South Stoneham House

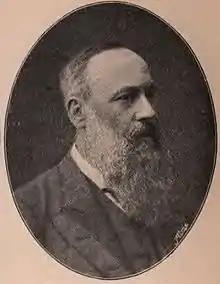
Samuel Montagu, 1st Baron Swaythling, was the last owner of South Stoneham House before it was sold to the University.

Edmund Dummer was declared bankrupt in 1711 and he died in debtors' prison two years later. His cousin Thomas, a lawyer who had acquired the manor on Edmund's behalf, fought a lawsuit attempting to gain control of the property; however in 1716, Edward Nicholas of Newton Valence took ownership of South Stoneham, purchasing it from Edmund Dummer's daughter, Jane. William Sloane, whose brother Hans founded the British Museum, purchased the manor from Nicholas in 1740, and it was subsequently owned by his son, another Hans Sloane who went on to become a member of Parliament. The previously formal grounds were landscaped between 1772 and 1780 by Capability Brown at a cost of £1,050. In 1797, Frances Elizabeth Eyre, later Countess Nelson of Trafalgar and of Merton as wife of Thomas Nelson, was born at the house.